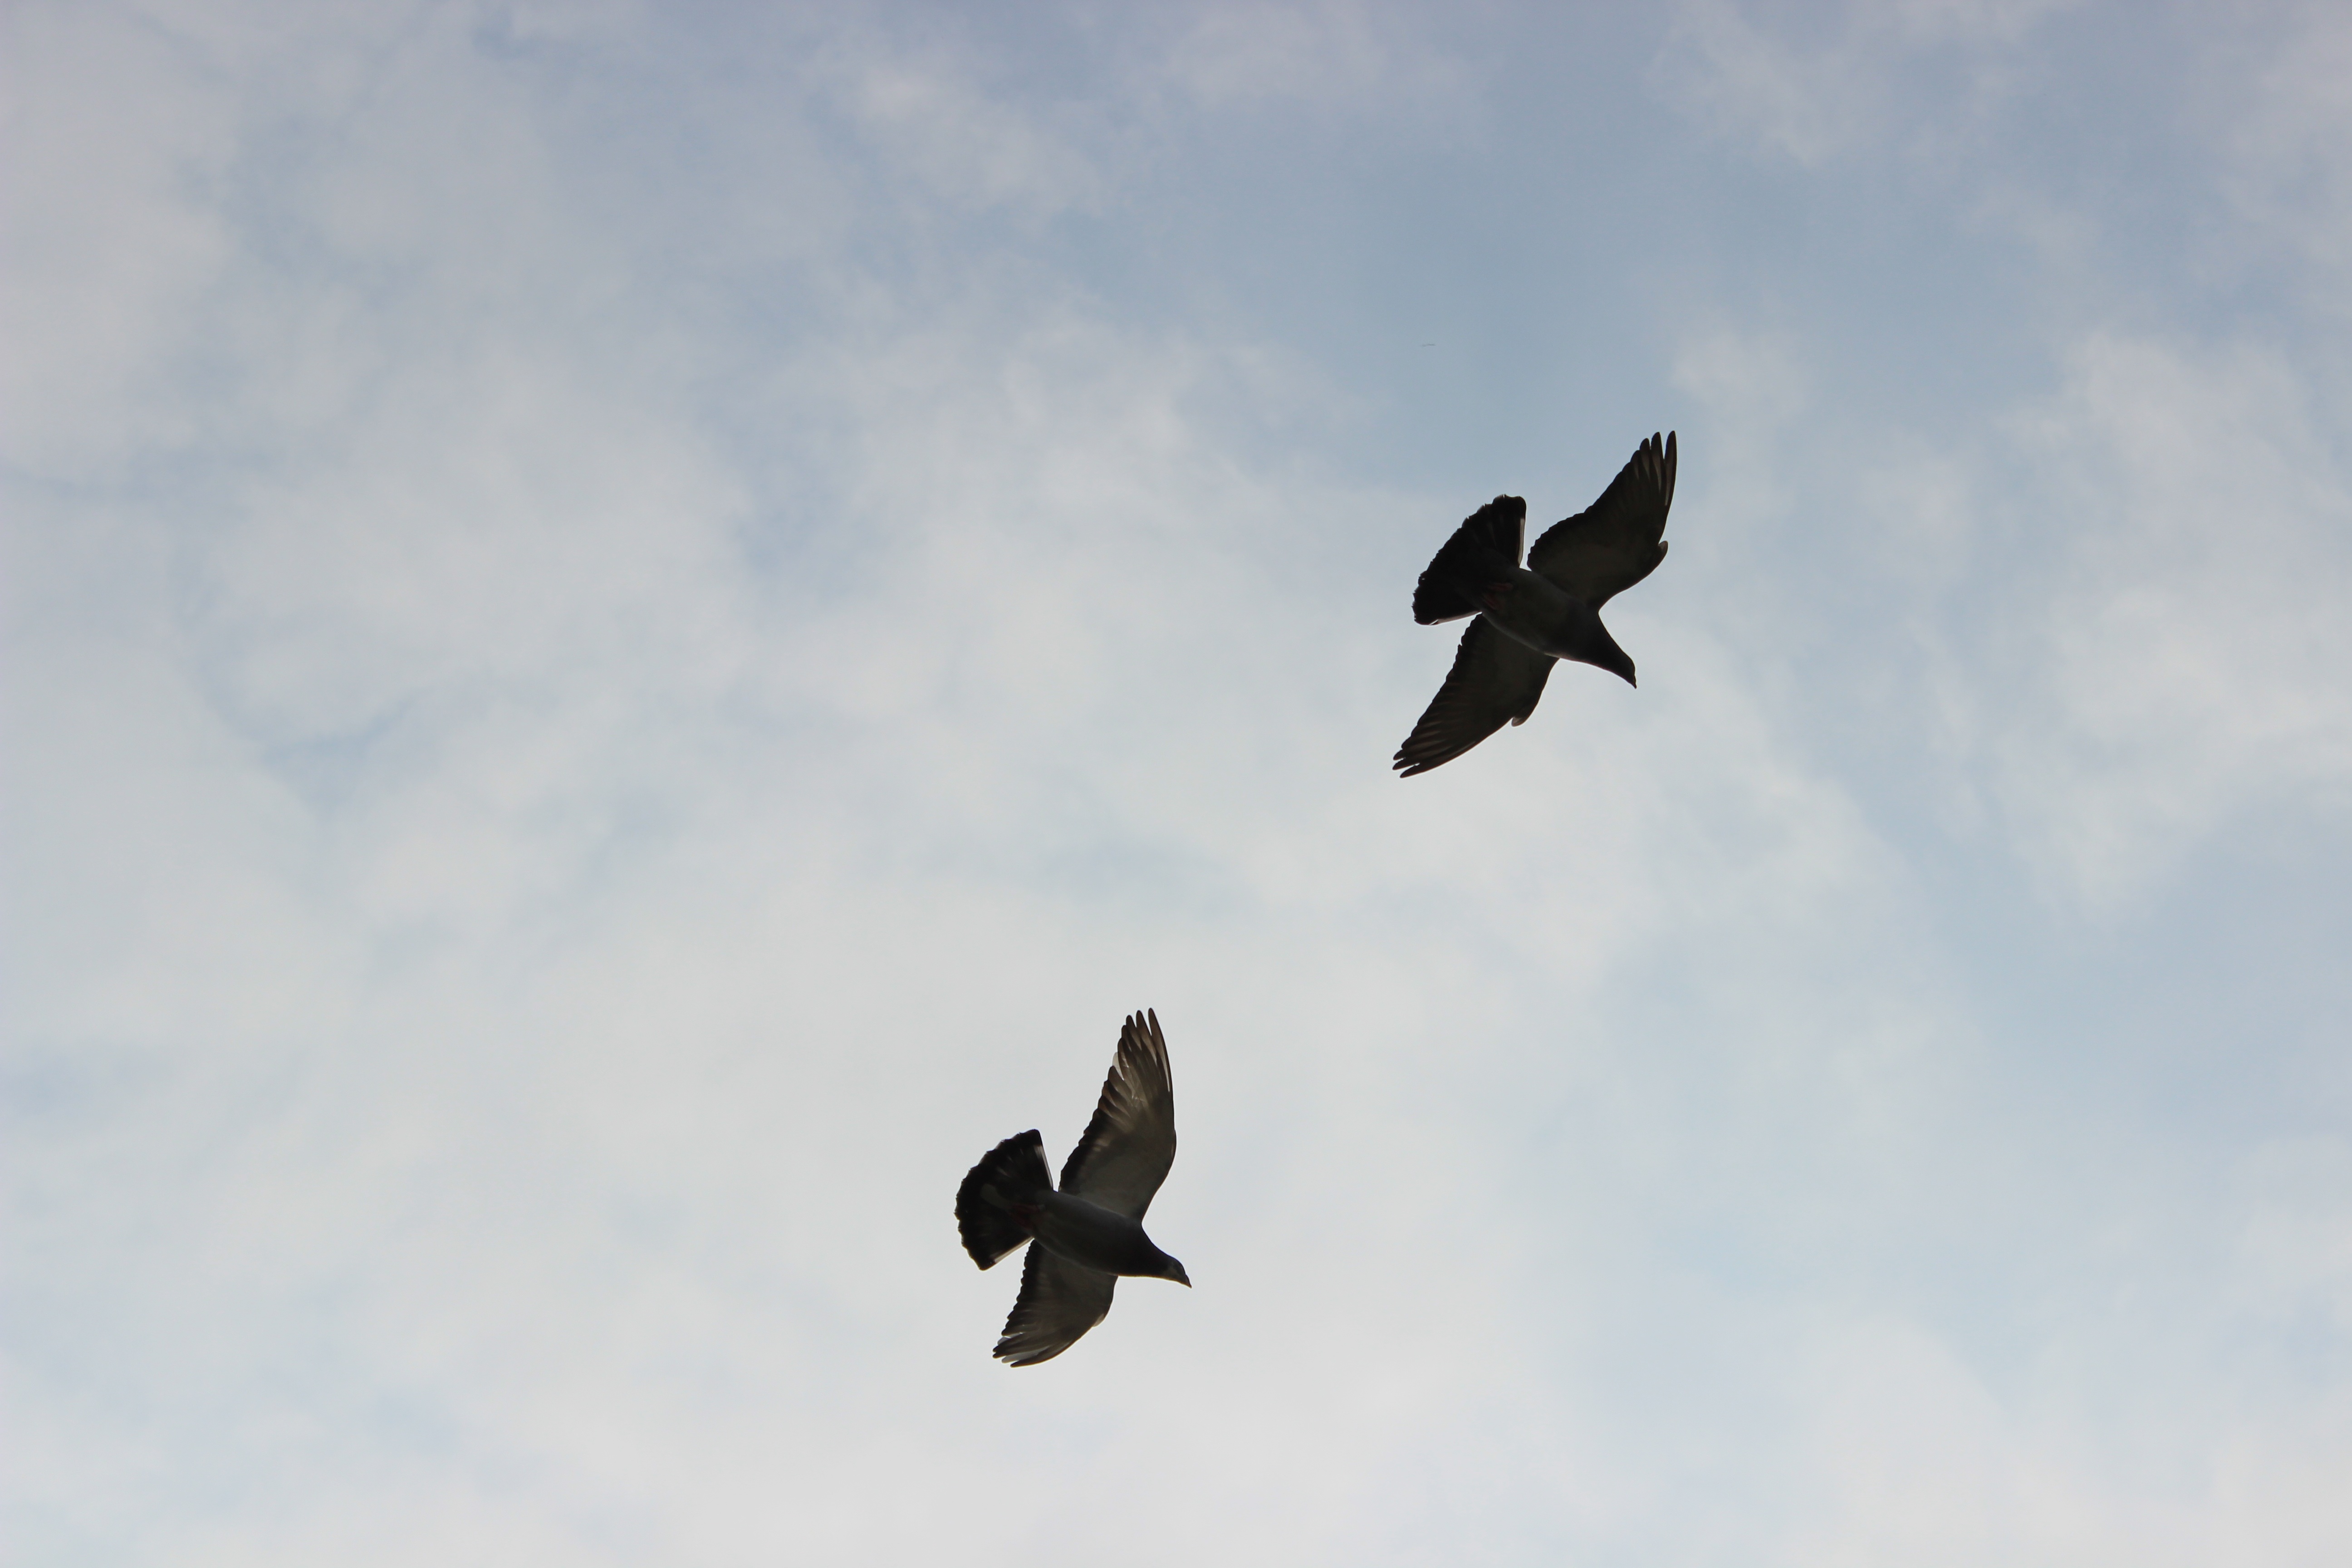
nature, bird, wing, sky, pen, fly, summer, pet, flight, freedom, bird view, birds, pigeons, skies, clouds, wings, animals, vertebrate, the height of the, airfare, atmosphere of earth, perching bird